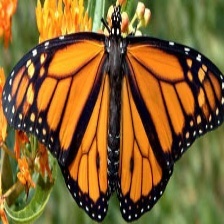
Species: VICEROY
Butterfly family (ImageNet category): monarch